Narycius

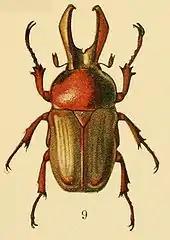
Illustration

This beetle is about 2 to 2.5 cm long and 1.3 cm wide. The distinctive cephalic horns may be nearly two-thirds the length of the thorax and abdomen combined. The surface is matt and the elytra are minutely pitted along lines. The prothorax and scutellum have pits that are irregularly placed. The upper edges of the cephalic horn are nearly straight and parallel and the expand towards the end and the tips are inwardly curving. The prothorax is convex above and is broadest at the middle. The female has a much shorter cephalic horn and colour variants exist. The confusion arising from the sexes being treated as species was resolved only after a pair "in copula" was collected by the entomologist T.R.D. Bell.